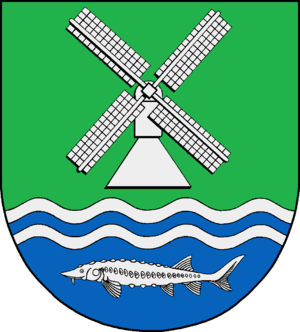
Stördorf est une commune allemande du Schleswig-Holstein, située dans l'arrondissement de Steinburg, à six kilomètres à l'ouest de la ville d'Itzehoe. Stördorf fait partie de l'Amt Wilstermarsch qui regroupe 14 communes autour de Wilster.